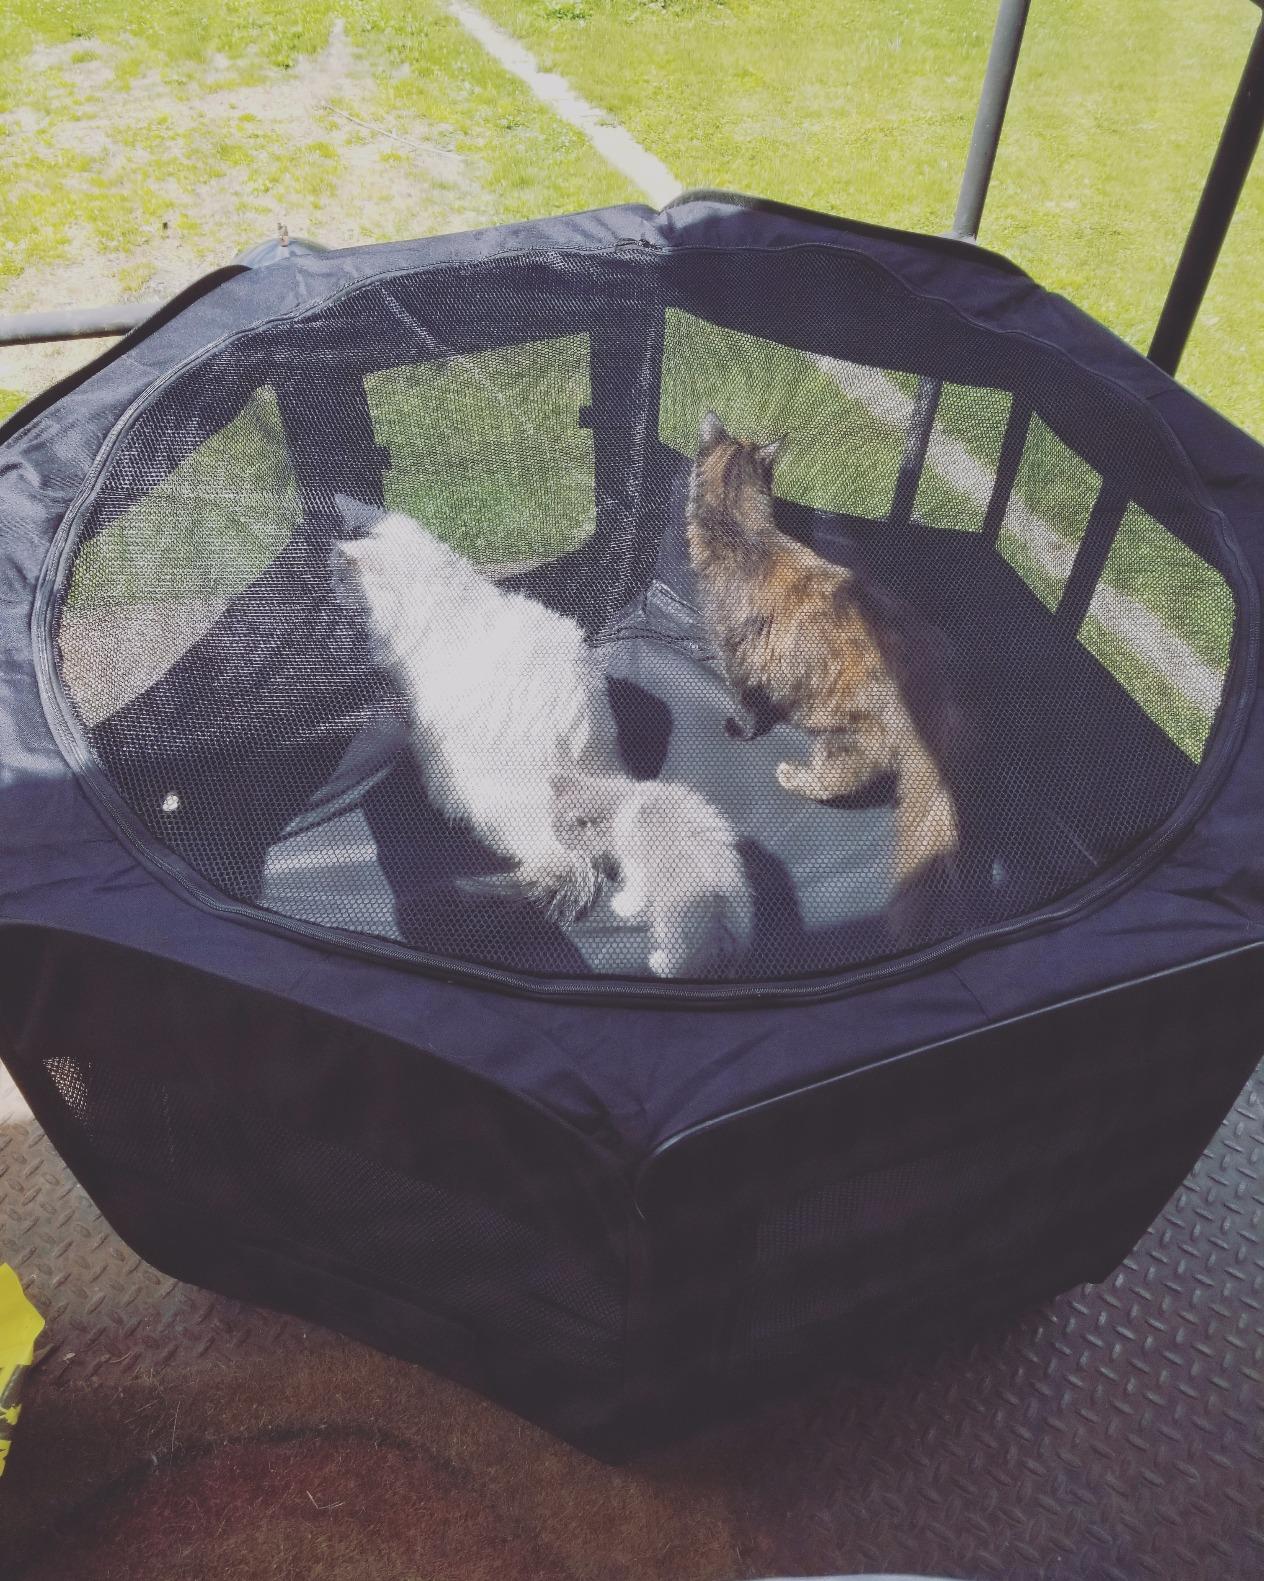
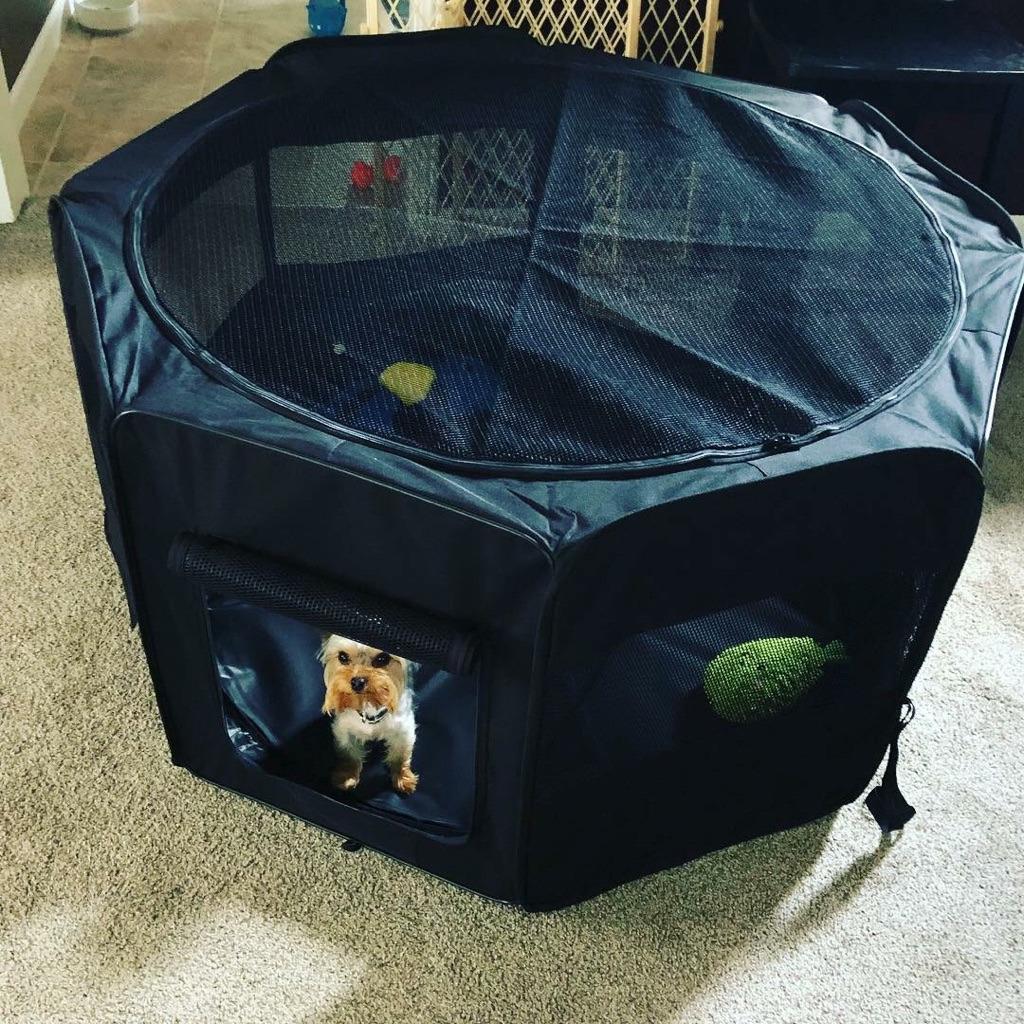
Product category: items_kennel
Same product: yes